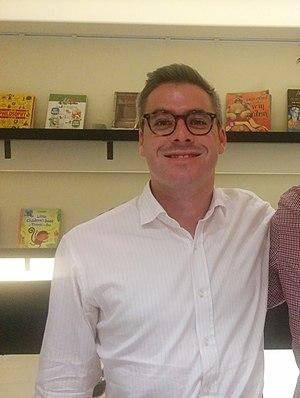
La onzième circonscription des Français établis hors de France est l'une des onze circonscriptions législatives des Français établis hors de France. Créée en 2010 à la faveur d'un redécoupage, elle comprend quarante-neuf pays d'Europe orientale, d'Asie et d'Océanie, pour une population de 151 583 Français inscrits sur les registres consulaires au 1ᵉʳ janvier 2019 dont 92 914 inscrits sur la liste électorale consulaire au 26 mai 2019.